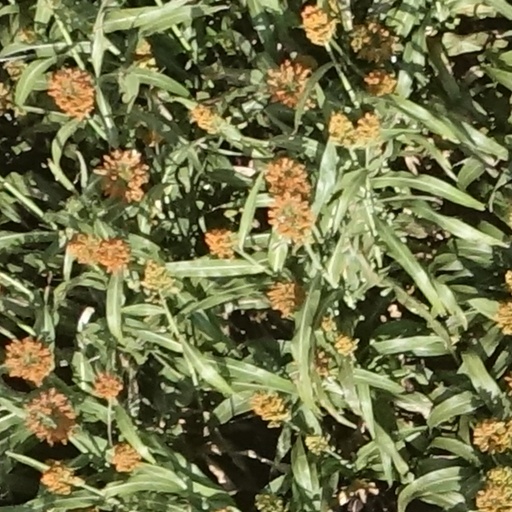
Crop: sorghum